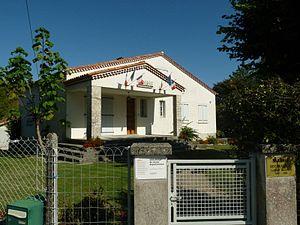
mairie de Nanteuil-de-Bourzac (24), France
Nanteuil-Auriac-de-Bourzac est une commune française située dans le département de la Dordogne, en région Nouvelle-Aquitaine.